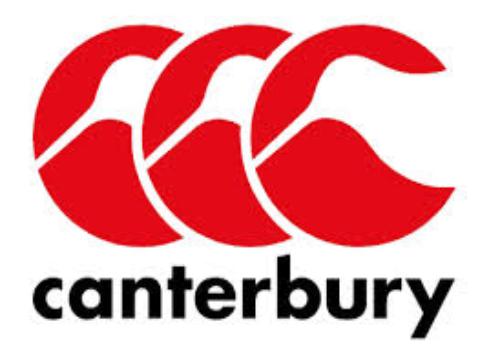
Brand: Canterbury
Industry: Clothes